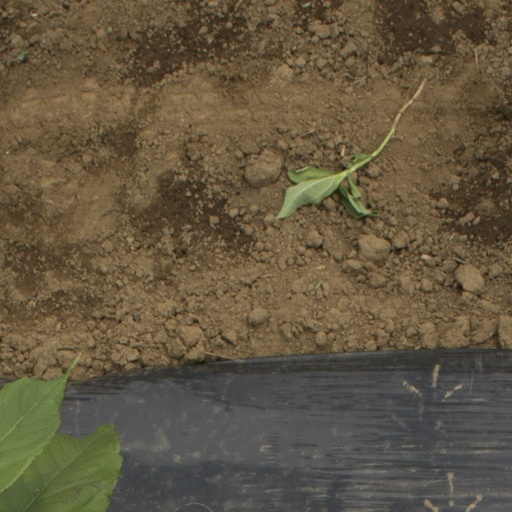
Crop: Jerusalem artichoke